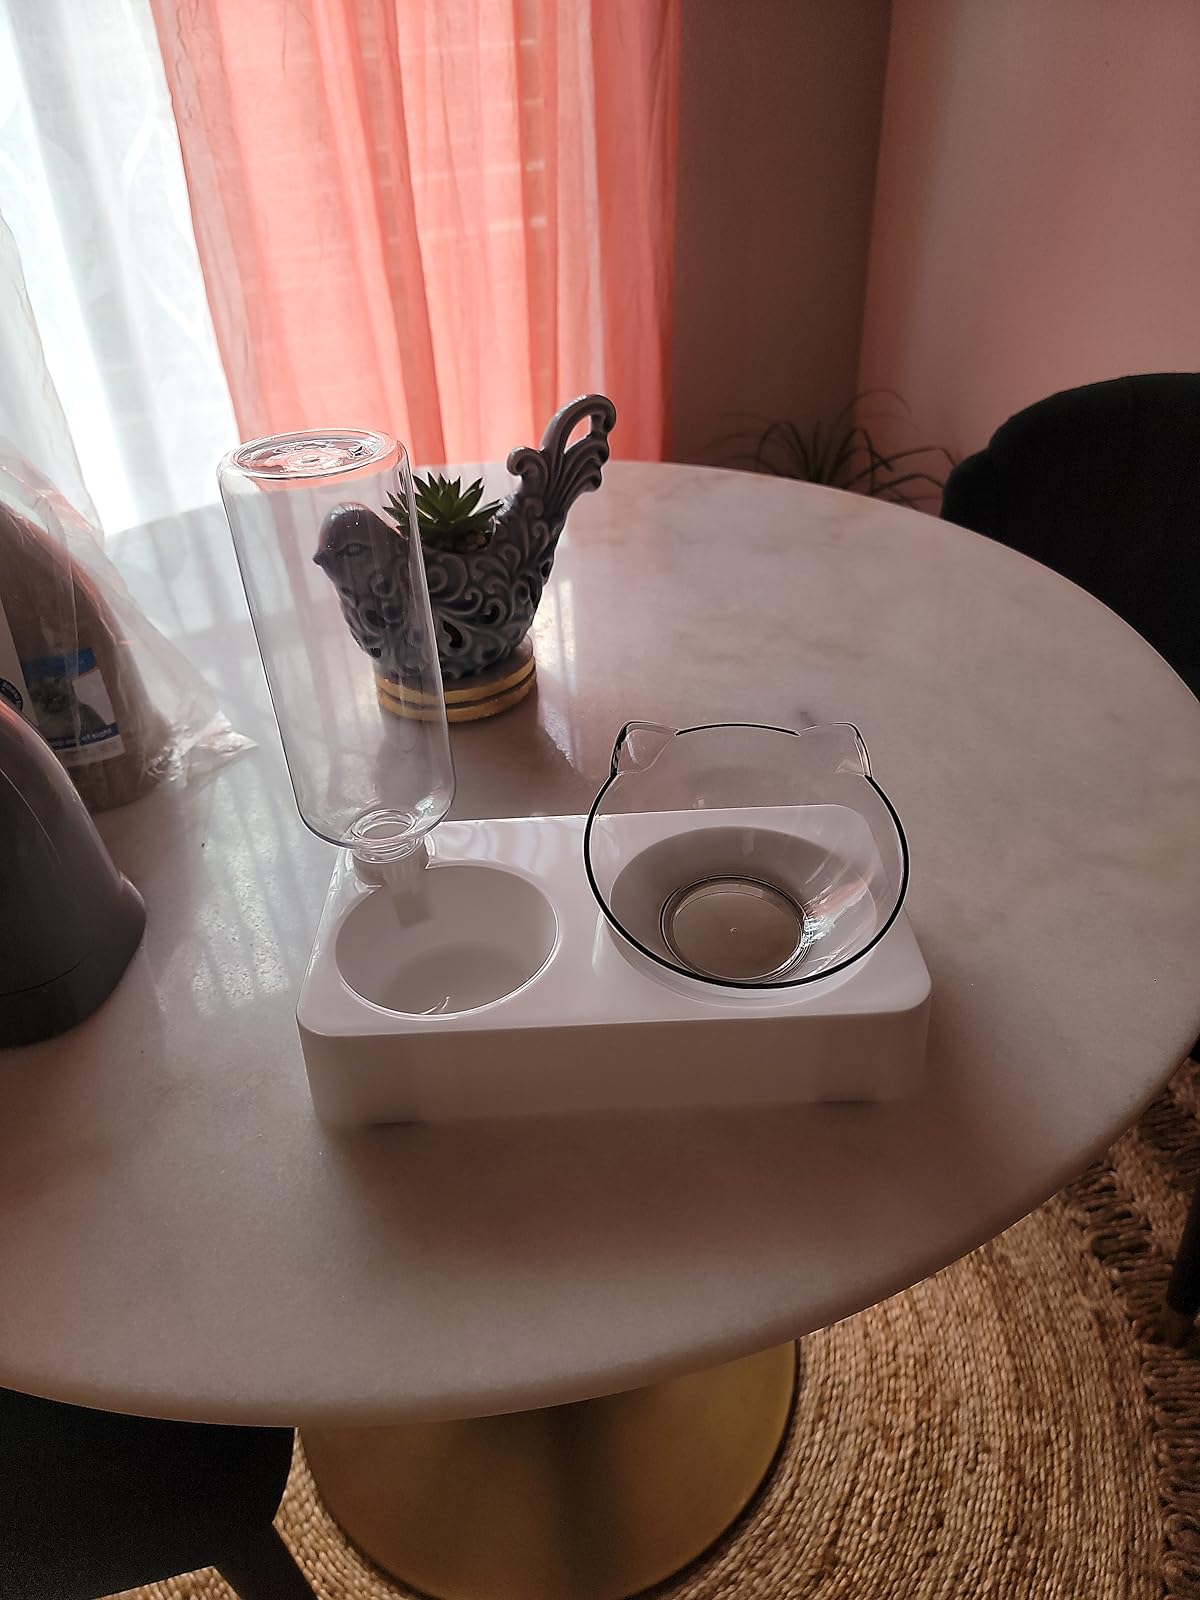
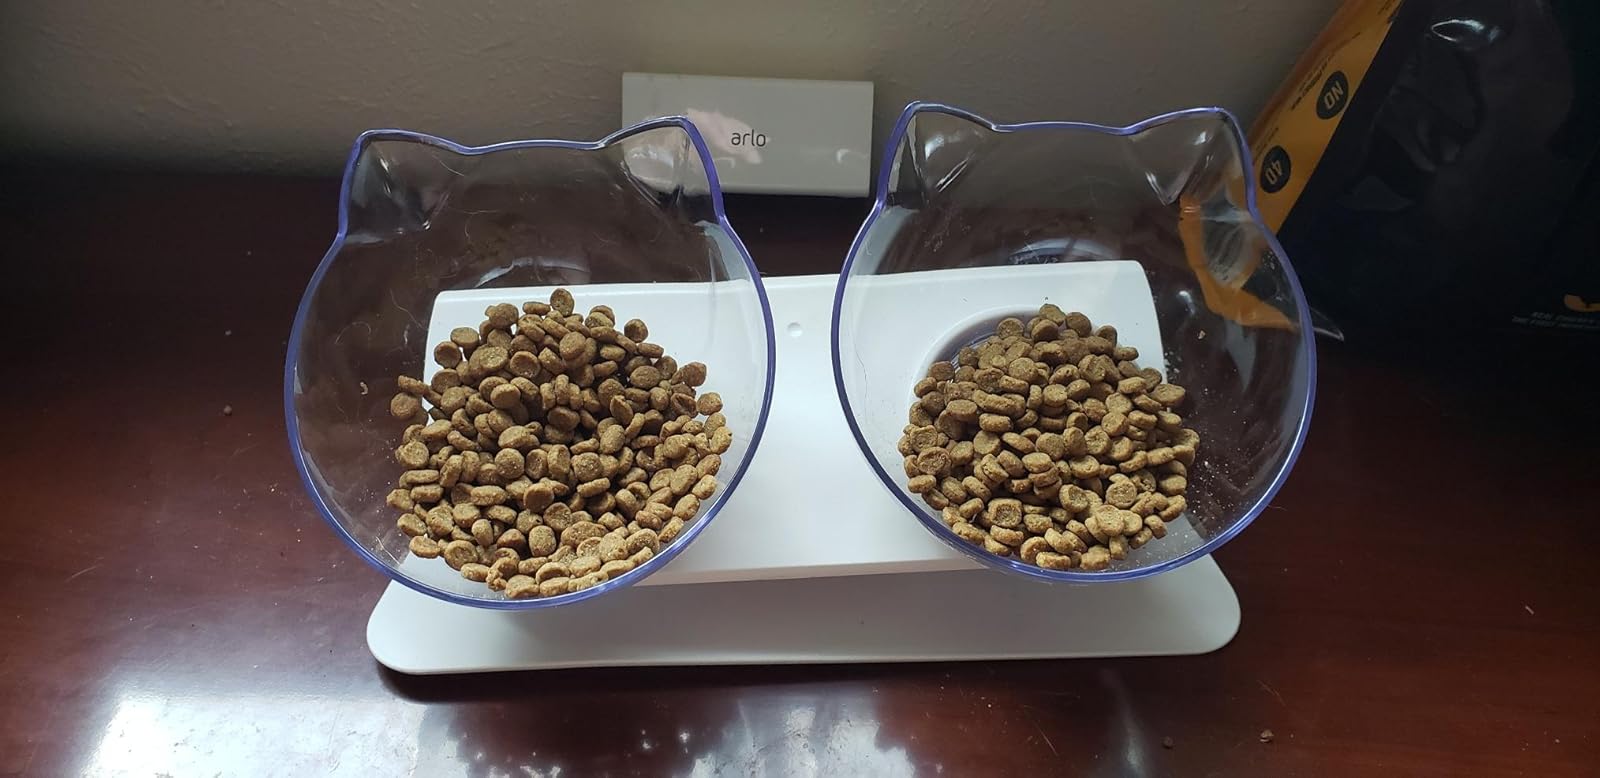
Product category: items_bowl
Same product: no